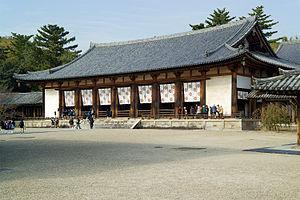
Le terme « trésor national » est utilisé au Japon depuis 1897 pour désigner les biens les plus précieux du patrimoine culturel du Japon bien que la définition et les critères aient changé depuis la création du terme. Les bâtiments des temples bouddhistes de cette liste ont été classés Trésors nationaux du Japon quand la loi pour la protection des biens culturels est entrée en vigueur le 9 juin 1951. Les pièces sont choisies par le ministère de l'Éducation, de la Culture, des Sports, des Sciences et de la Technologie sur le fondement de leur « valeur artistique ou historique particulièrement élevée ». Cette liste présente 152 entrées de bâtiments de temples Trésors nationaux de la fin du VIIᵉ siècle classique au début de l'époque d'Edo moderne du XIXᵉ siècle. Le nombre d'édifices répertoriés dans cette liste est supérieur à 152, parce que, dans certains cas, des groupes de bâtiments liés entre eux sont réunis pour former une seule entrée. Les structures comprennent des bâtiments principaux tels que le kon-dō, le hon-dō, le butsuden, des pagodes, des portes, un beffroi, des couloirs et d'autres bâtiments et édifices qui font partie d'un temple bouddhiste.
Le Hōryū-ji est un temple bouddhique situé à Ikaruga, bourg de la préfecture de Nara, au Japon.
Cette liste présente les structures du Japon datant de l'époque de Heian qui sont désignées biens culturels importants.